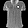
Label: Shirt